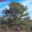
Label: oak_tree